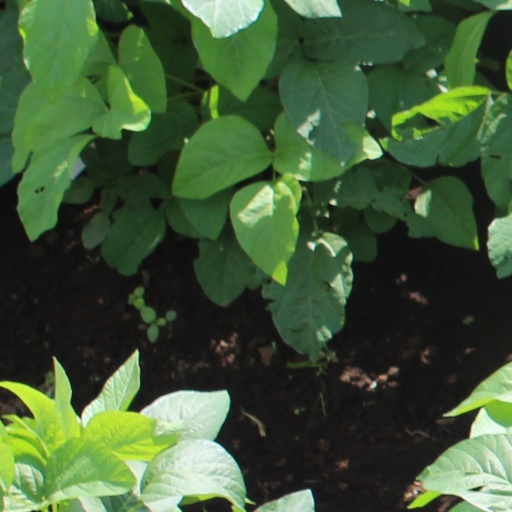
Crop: soybean